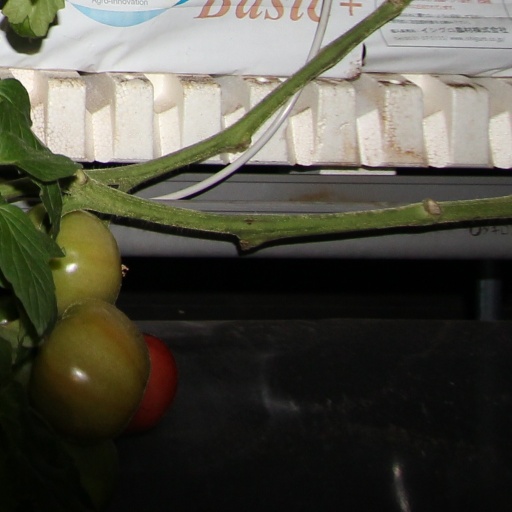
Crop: tomato